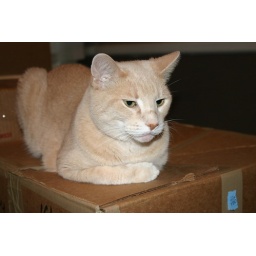
Cat sitting on a box in Catonsville, Maryland